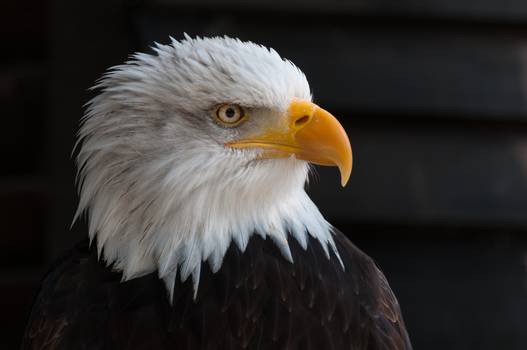
Label: No Watermark